Grammy Museum Experience

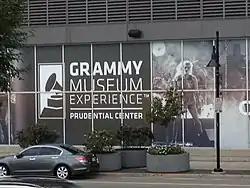

The Grammy Museum Experience was an interactive, experiential museum devoted to the history and winners of the Grammy Awards which was located at the Prudential Center in Newark, New Jersey. It was open from October 20, 2017, to June 25, 2023.